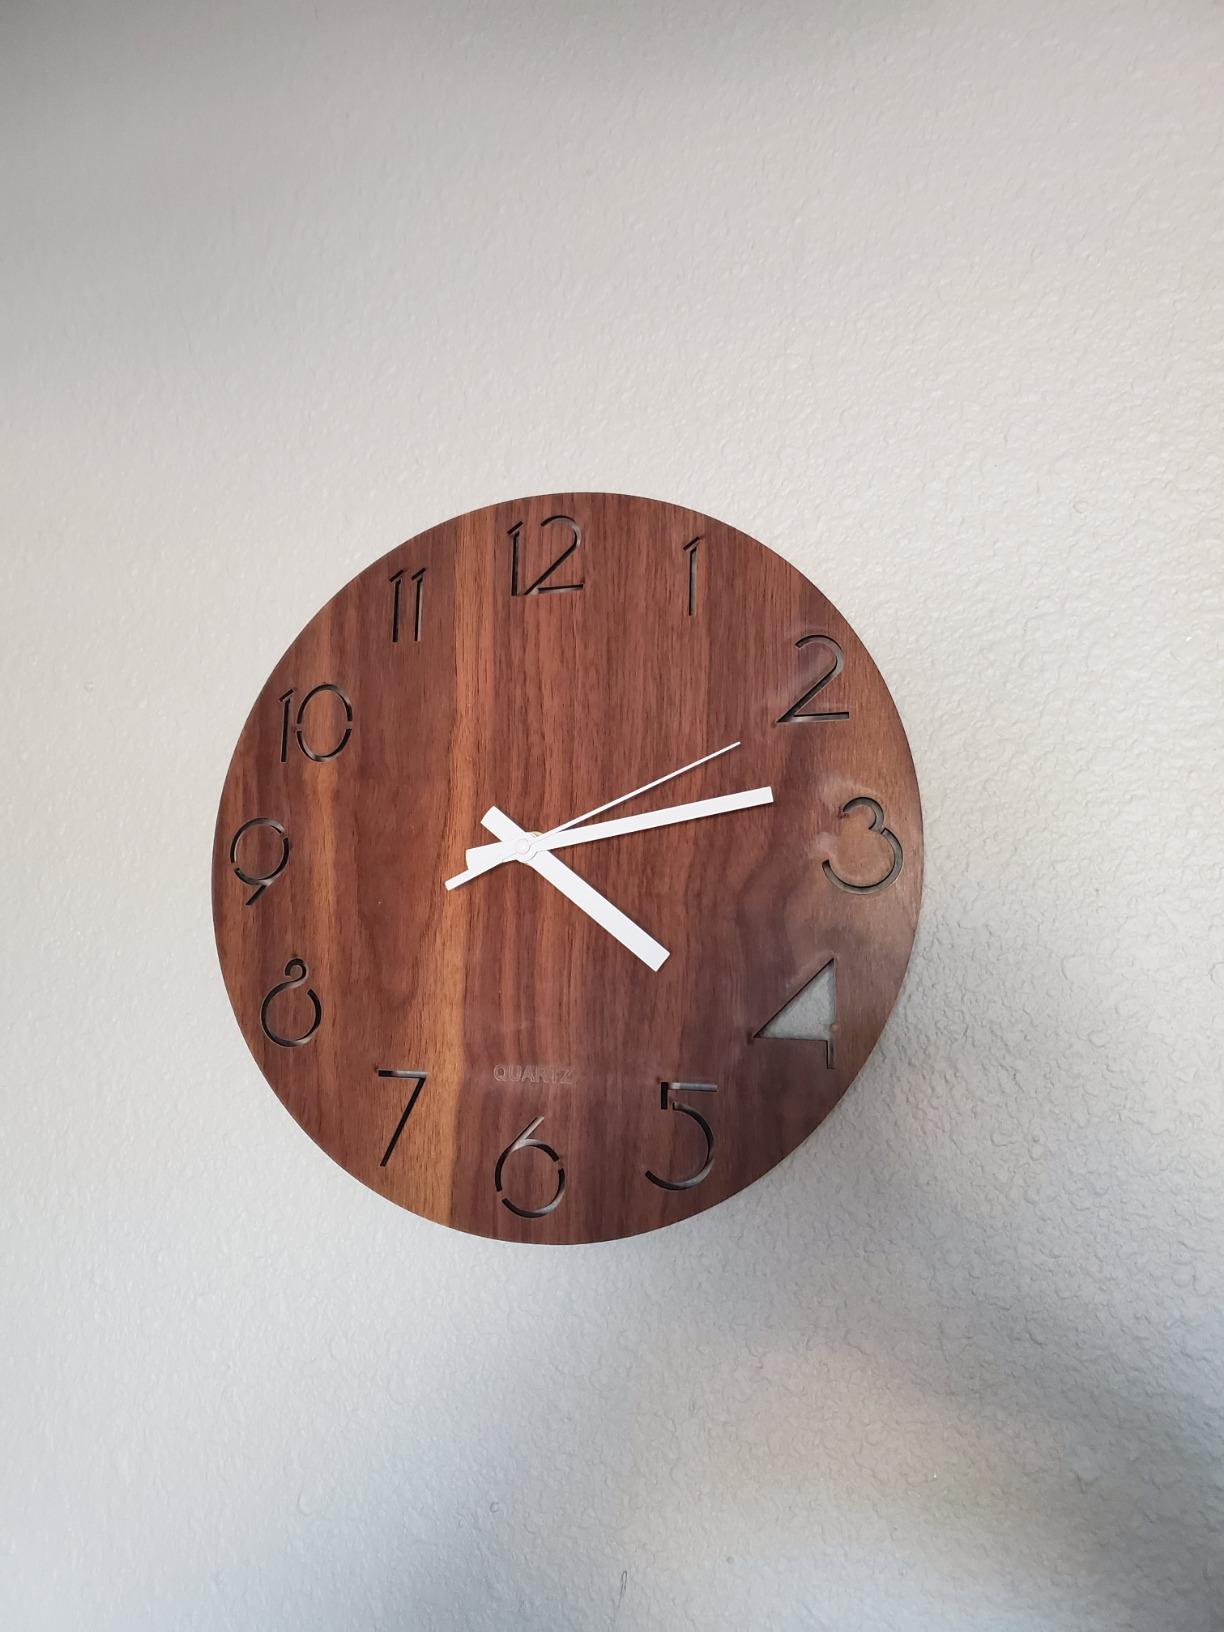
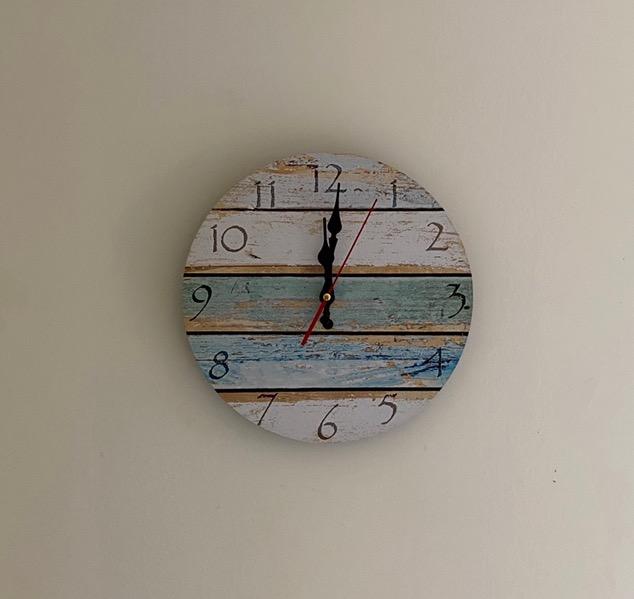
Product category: clock
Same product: no